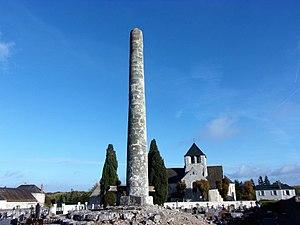
Vue de la lanterne des morts de Cormery dans le cimetière
Cormery est une commune française de la vallée de l'Indre située dans le département d'Indre-et-Loire en région Centre-Val de Loire.
La lanterne des morts de Cormery est un monument situé dans le cimetière de Cormery, en Indre-et-Loire, en France.